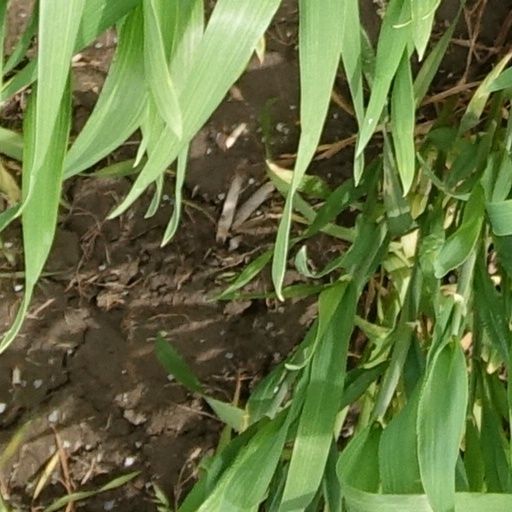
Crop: wheat